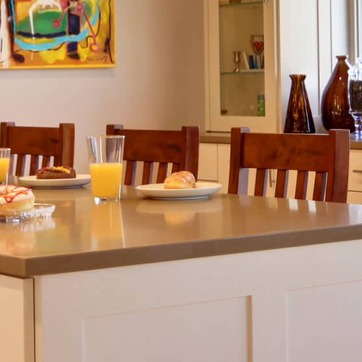
Material: food